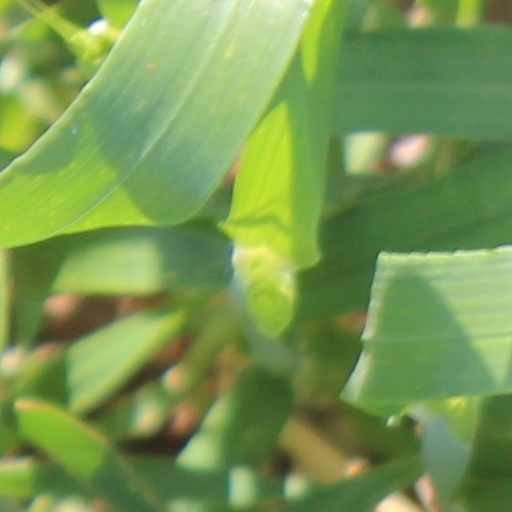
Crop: wheat